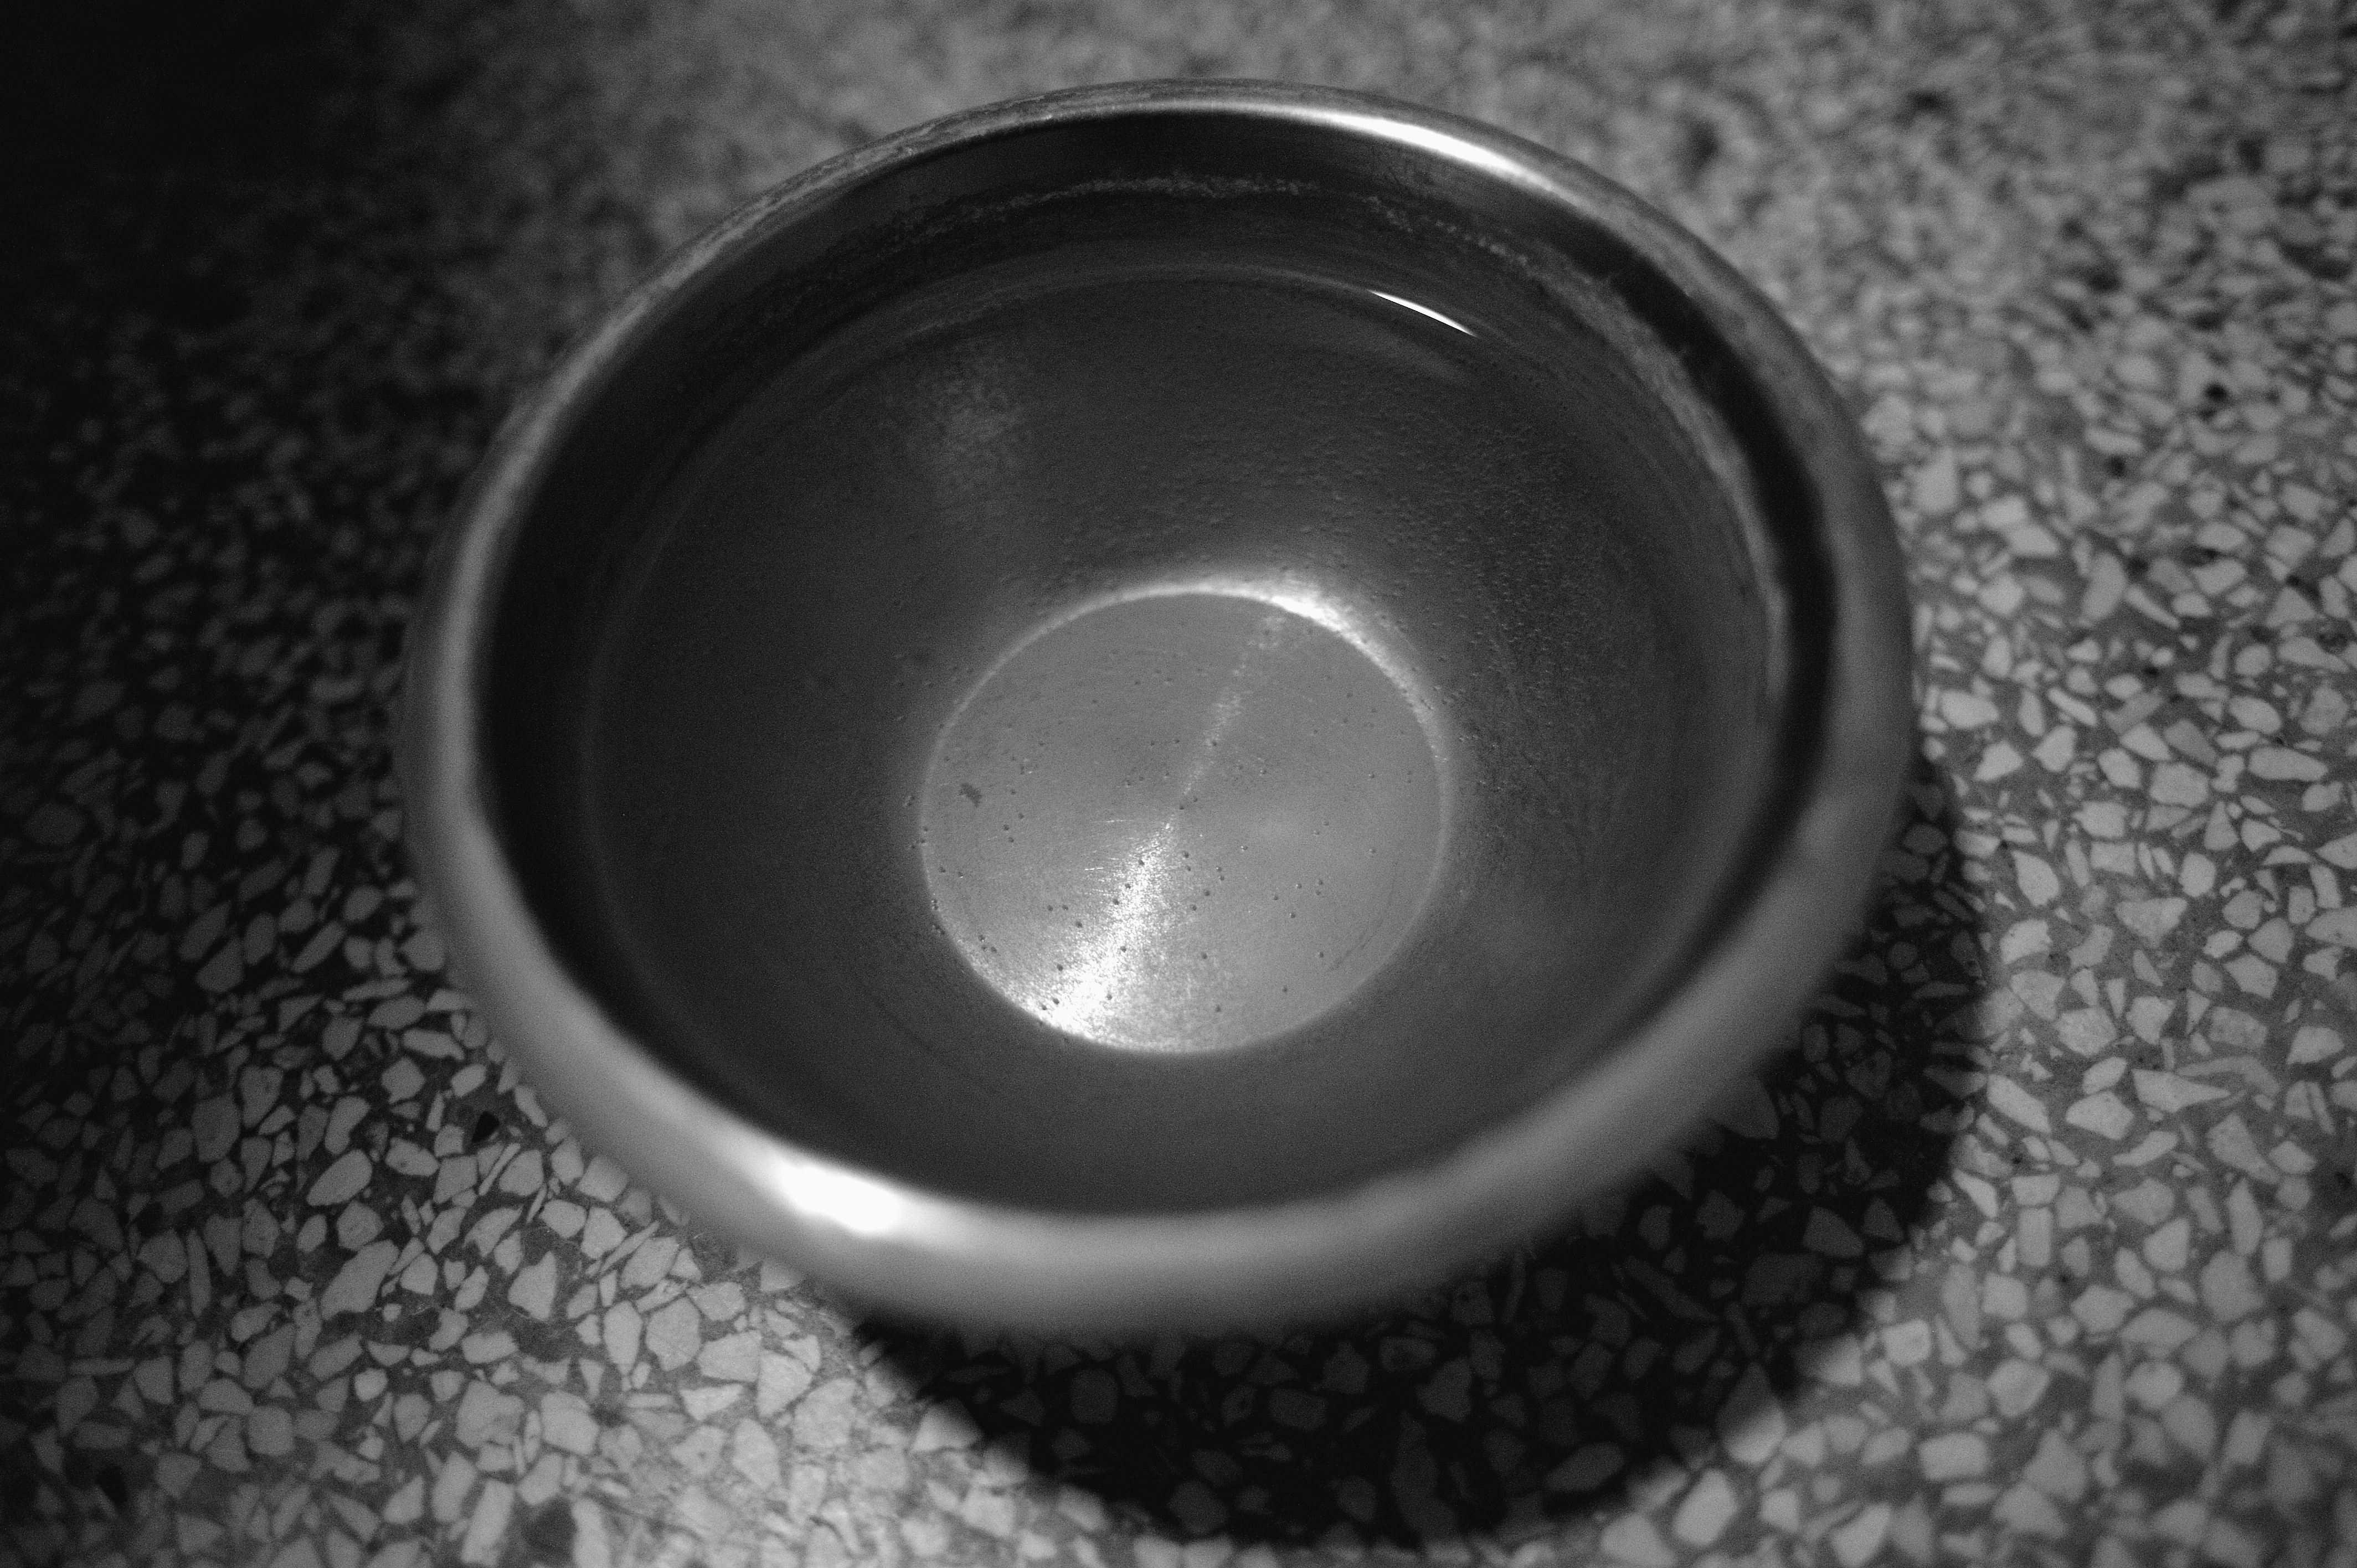
water, light, black and white, wheel, air, bowl, black, monochrome, lighting, circle, close up, eye, mosaic, bubbles, shape, depth of field, macro photography, drinking water, monochrome photography, water bubble